Vehicle registration plates of Bulgaria

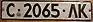

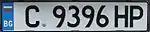

A new issue of plates is introduced with the standard format of "X(X) NNNN Y(Y)". Yellow for private plates, white for state-owned vehicles, with previous-style plates no longer valid. These new plates used ISO 7591 standard font & size and had reflective surfaces.